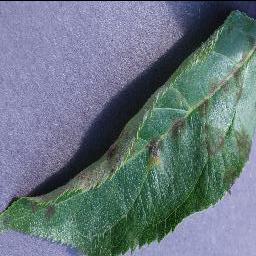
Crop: apple
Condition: scab